Bukhara

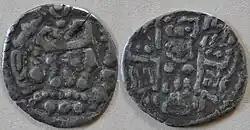
Bukhara coinage of Abbasid caliph al-Mahdi. Bukhara was under Caliphate control until AD 861.

By 850, Bukhara served as the capital of the Samanid Empire, and was the birthplace of Imam Bukhari. The Samanids, claiming descent from Bahram Chobin, rejuvenated Persian culture far from Baghdad, the centre of the Islamic world. New Persian flourished in Bukhara and Rudaki, the father of Persian poetry, was born and raised in Bukhara and wrote his most famous poem about the beauty of the city. For this purpose, Bukhara had continuously served as the most important of cities in many Persian and Persianate empires, namely Samanids, Karakhanids, Khwarazmids, and Timurids.